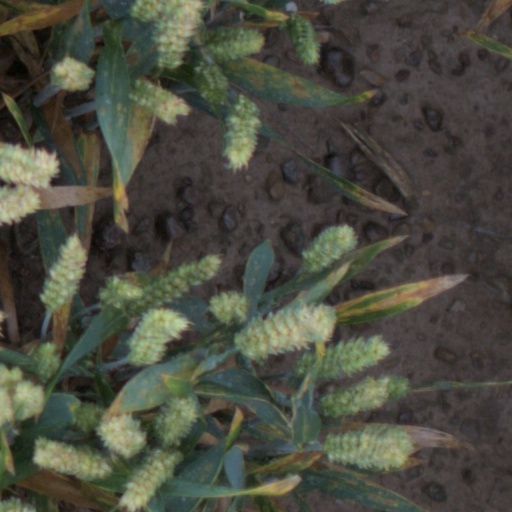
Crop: wheat